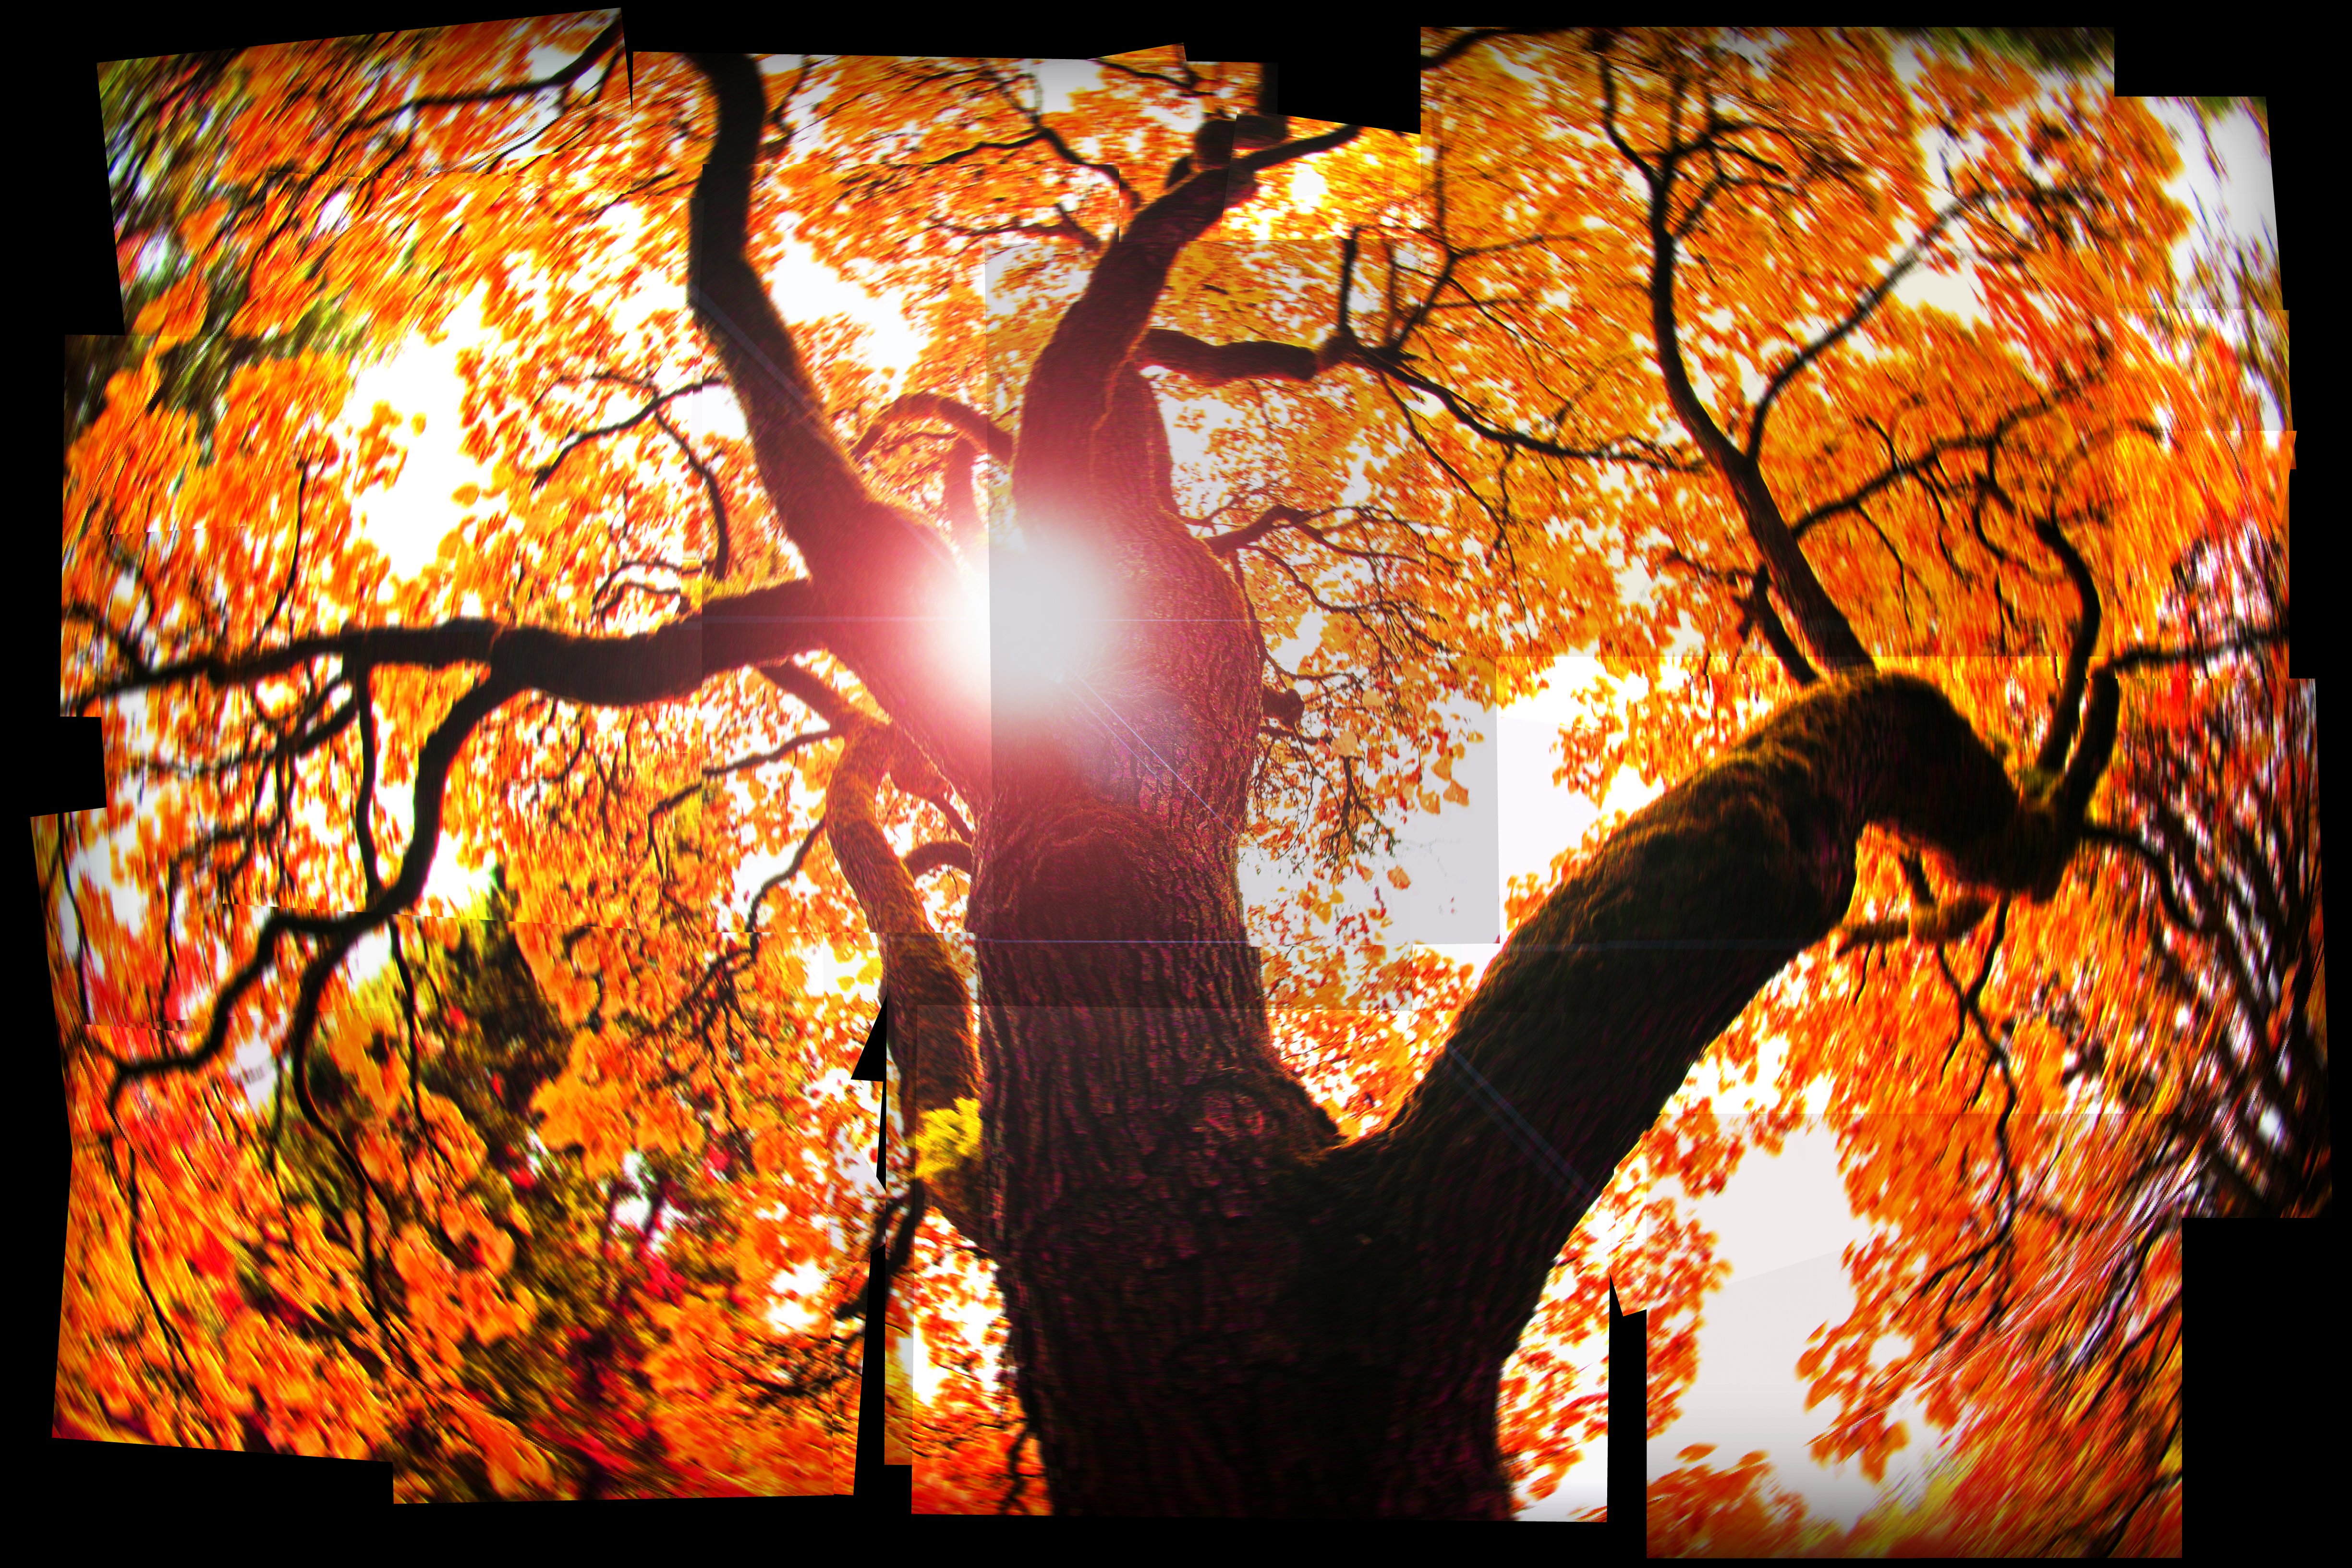
tree, branch, light, sunlight, leaf, fall, flower, window, glass, reflection, color, autumn, canon, lighting, art, eos, fun, happy, crooked, photoshop, mark, ii, 5d, with, saturation, friday, ian, sane, everyone, fallcolor, picnik, modern art, messed, hallucinogenic, hhf, deformed